Francis Marian Ames Farmstead

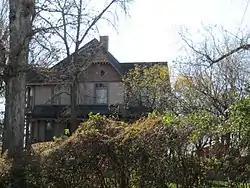
Francis Marian Ames Farmstead

The Francis Marian Ames Farmstead is located in Rutland, Wisconsin. It was added to the State and the National Register of Historic Places in 1992.